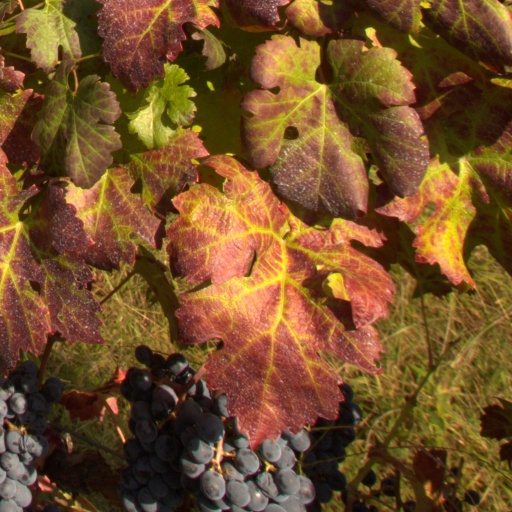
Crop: grape